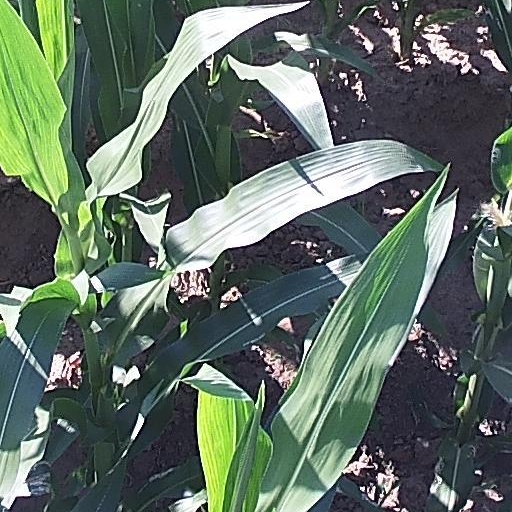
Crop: maize; corn